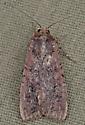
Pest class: cutworms